Muscle contraction

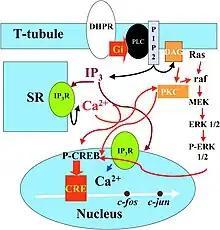
Picture showing the different interactions within the ECC pathway

A neuromuscular junction is a chemical synapse formed by the contact between a motor neuron and a muscle fiber. It is the site in which a motor neuron transmits a signal to a muscle fiber to initiate muscle contraction. The sequence of events that results in the depolarization of the muscle fiber at the neuromuscular junction begins when an action potential is initiated in the cell body of a motor neuron, which is then propagated by saltatory conduction along its axon toward the neuromuscular junction. Once it reaches the terminal bouton, the action potential causes a ion influx into the terminal by way of the voltage-gated calcium channels. The influx causes synaptic vesicles containing the neurotransmitter acetylcholine to fuse with the plasma membrane, releasing acetylcholine into the synaptic cleft between the motor neuron terminal and the neuromuscular junction of the skeletal muscle fiber. Acetylcholine diffuses across the synapse and binds to and activates nicotinic acetylcholine receptors on the neuromuscular junction. Activation of the nicotinic receptor opens its intrinsic sodium/potassium channel, causing sodium to rush in and potassium to trickle out. As a result, the sarcolemma reverses polarity and its voltage quickly jumps from the resting membrane potential of -90mV to as high as +75mV as sodium enters. The membrane potential then becomes hyperpolarized when potassium exits and is then adjusted back to the resting membrane potential. This rapid fluctuation is called the end-plate potential. The voltage-gated ion channels of the sarcolemma next to the end plate open in response to the end plate potential. They are sodium and potassium specific and only allow one through. This wave of ion movements creates the action potential that spreads from the motor end plate in all directions. If action potentials stop arriving, then acetylcholine ceases to be released from the terminal bouton. The remaining acetylcholine in the synaptic cleft is either degraded by active acetylcholine esterase or reabsorbed by the synaptic knob and none is left to replace the degraded acetylcholine.